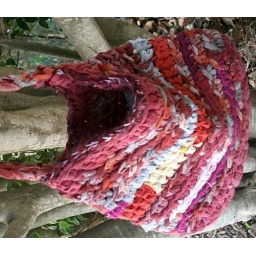
Upcycled crochet hand bag in Purple and bourdeaux with white button